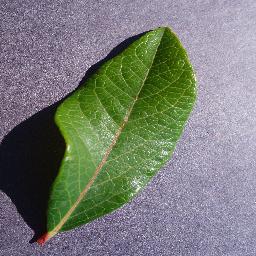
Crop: blueberry
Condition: healthy